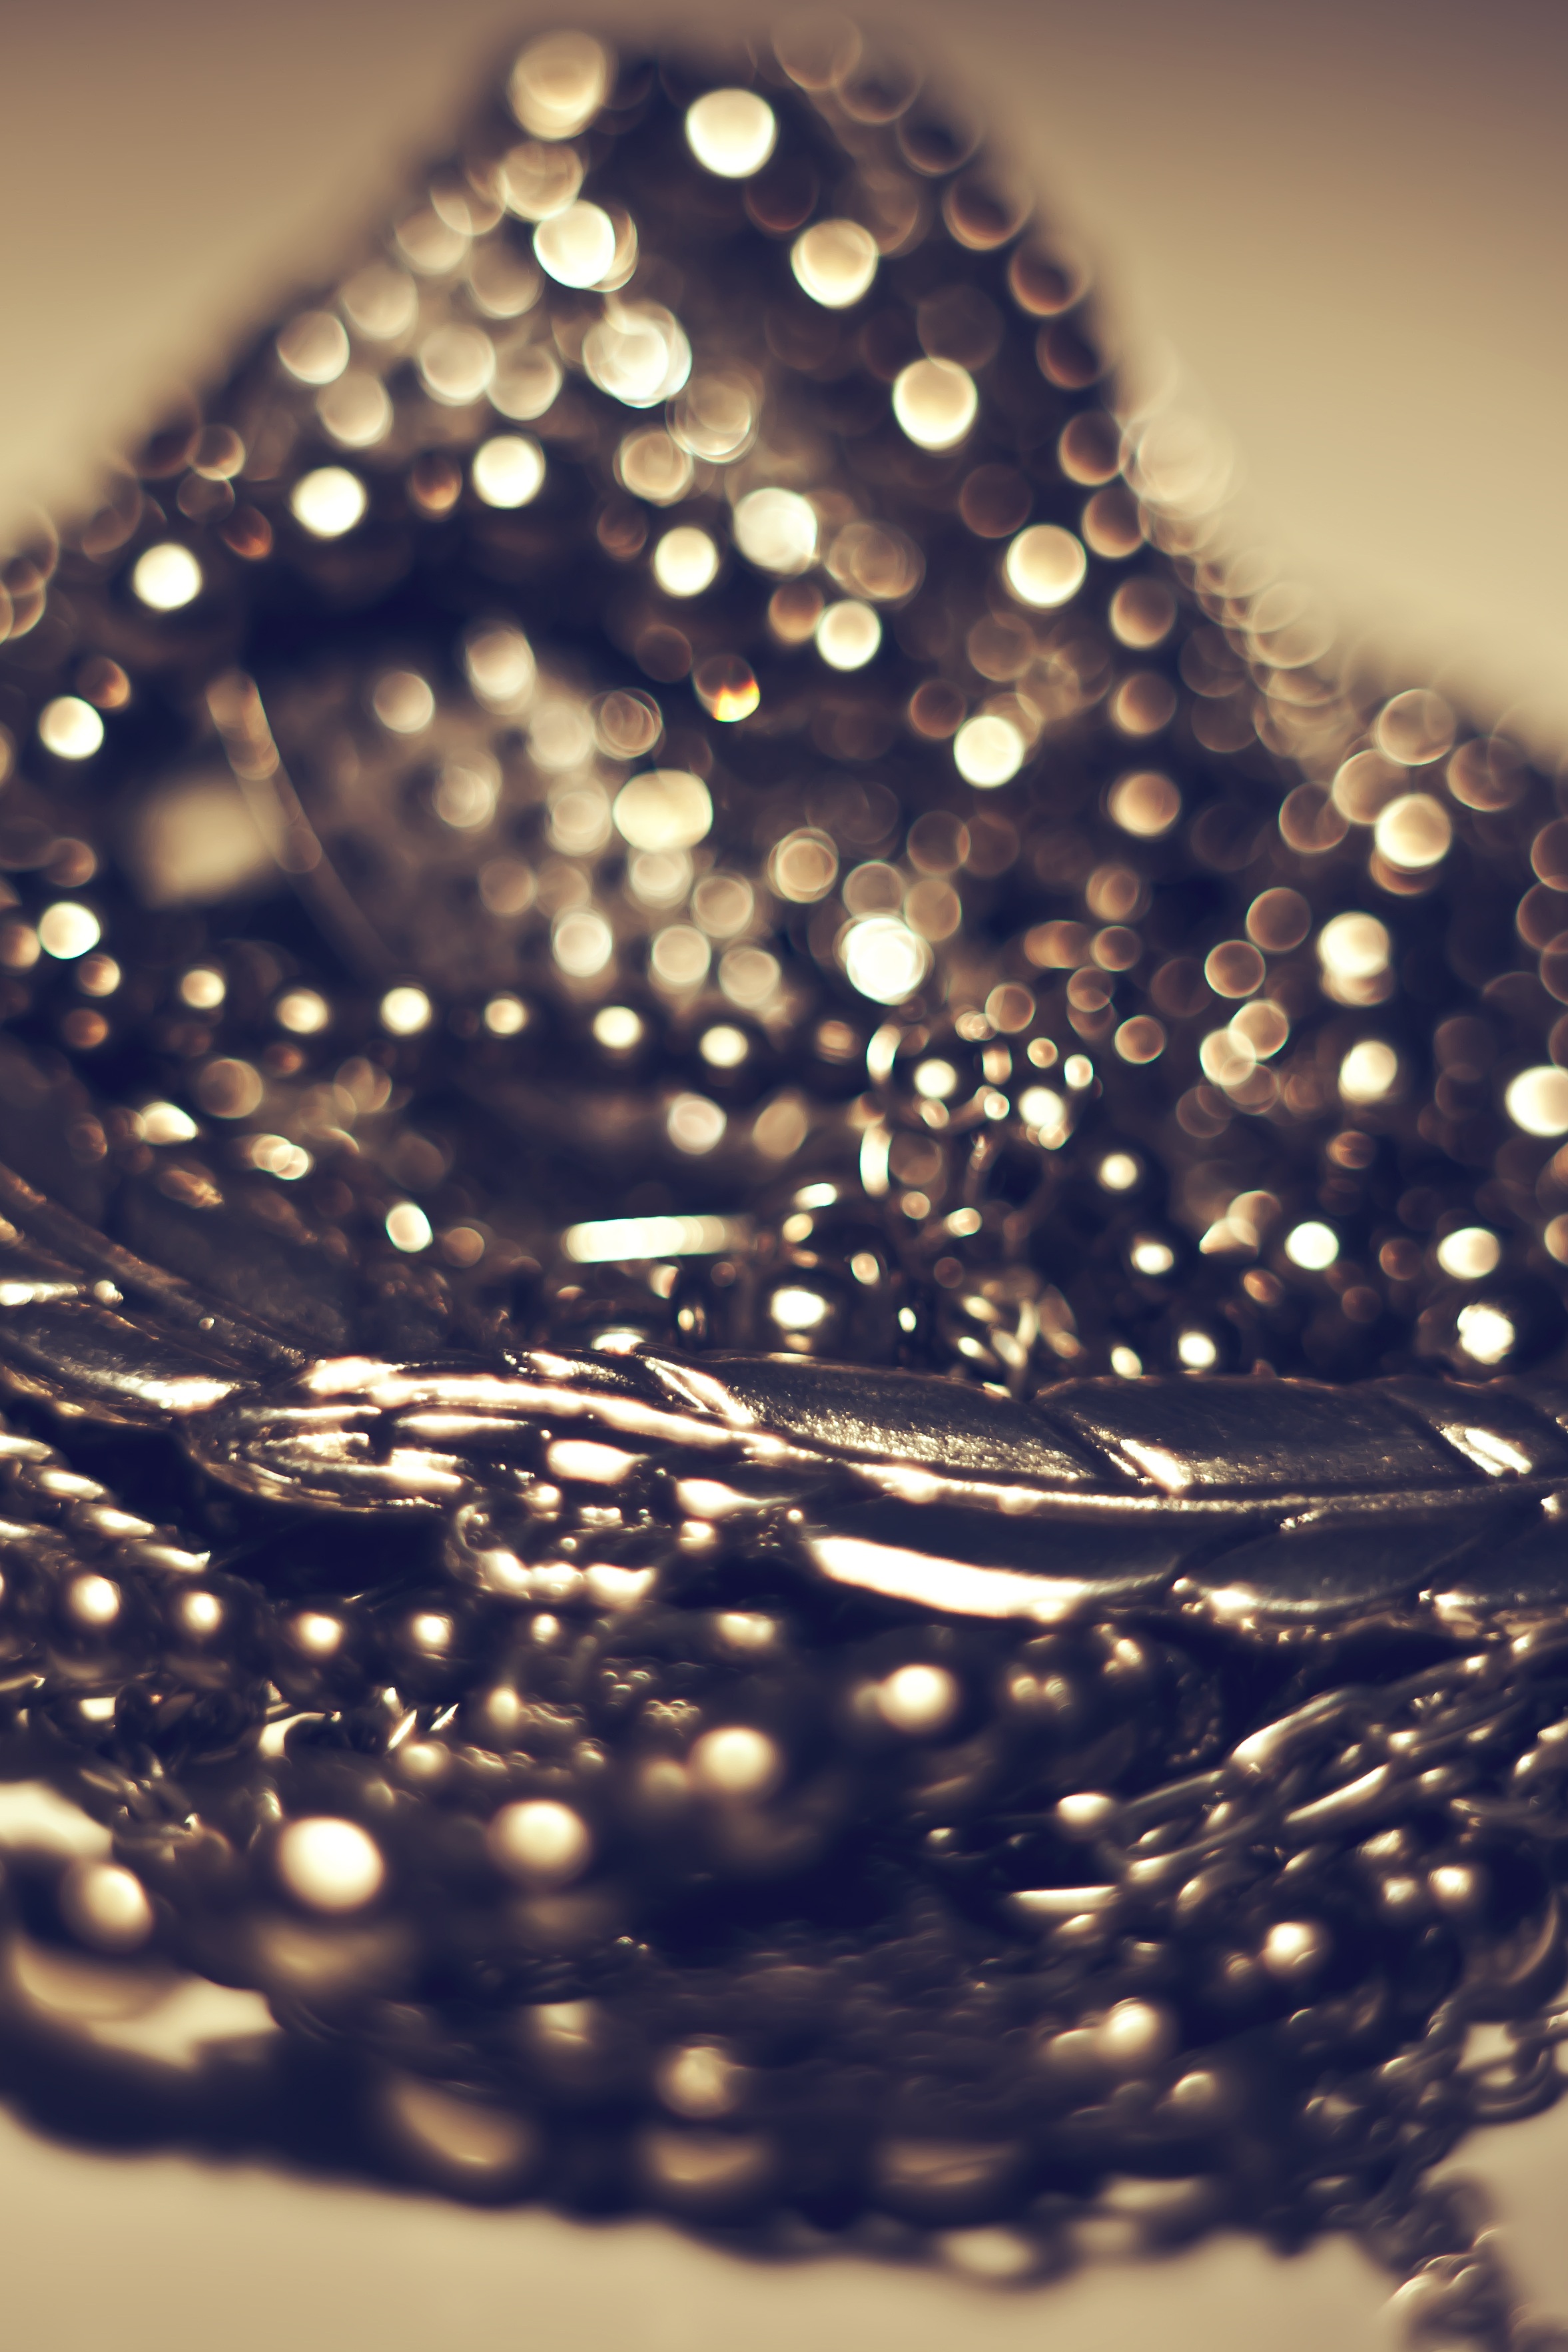
water, drop, dew, light, bokeh, photography, leaf, flower, reflection, macro, darkness, black, monochrome, lighting, jewelry, circle, close up, jewellery, silver, shape, moisture, macro photography